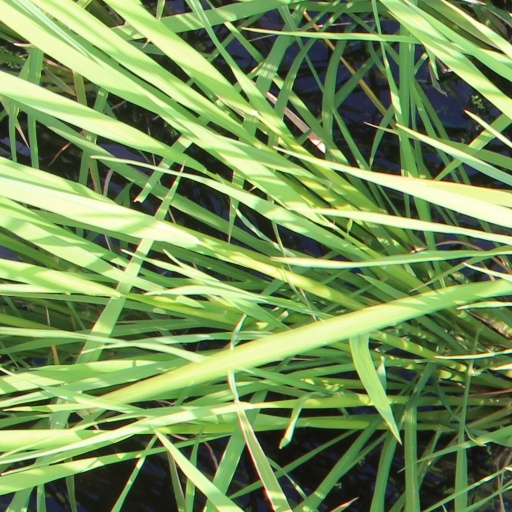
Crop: rice